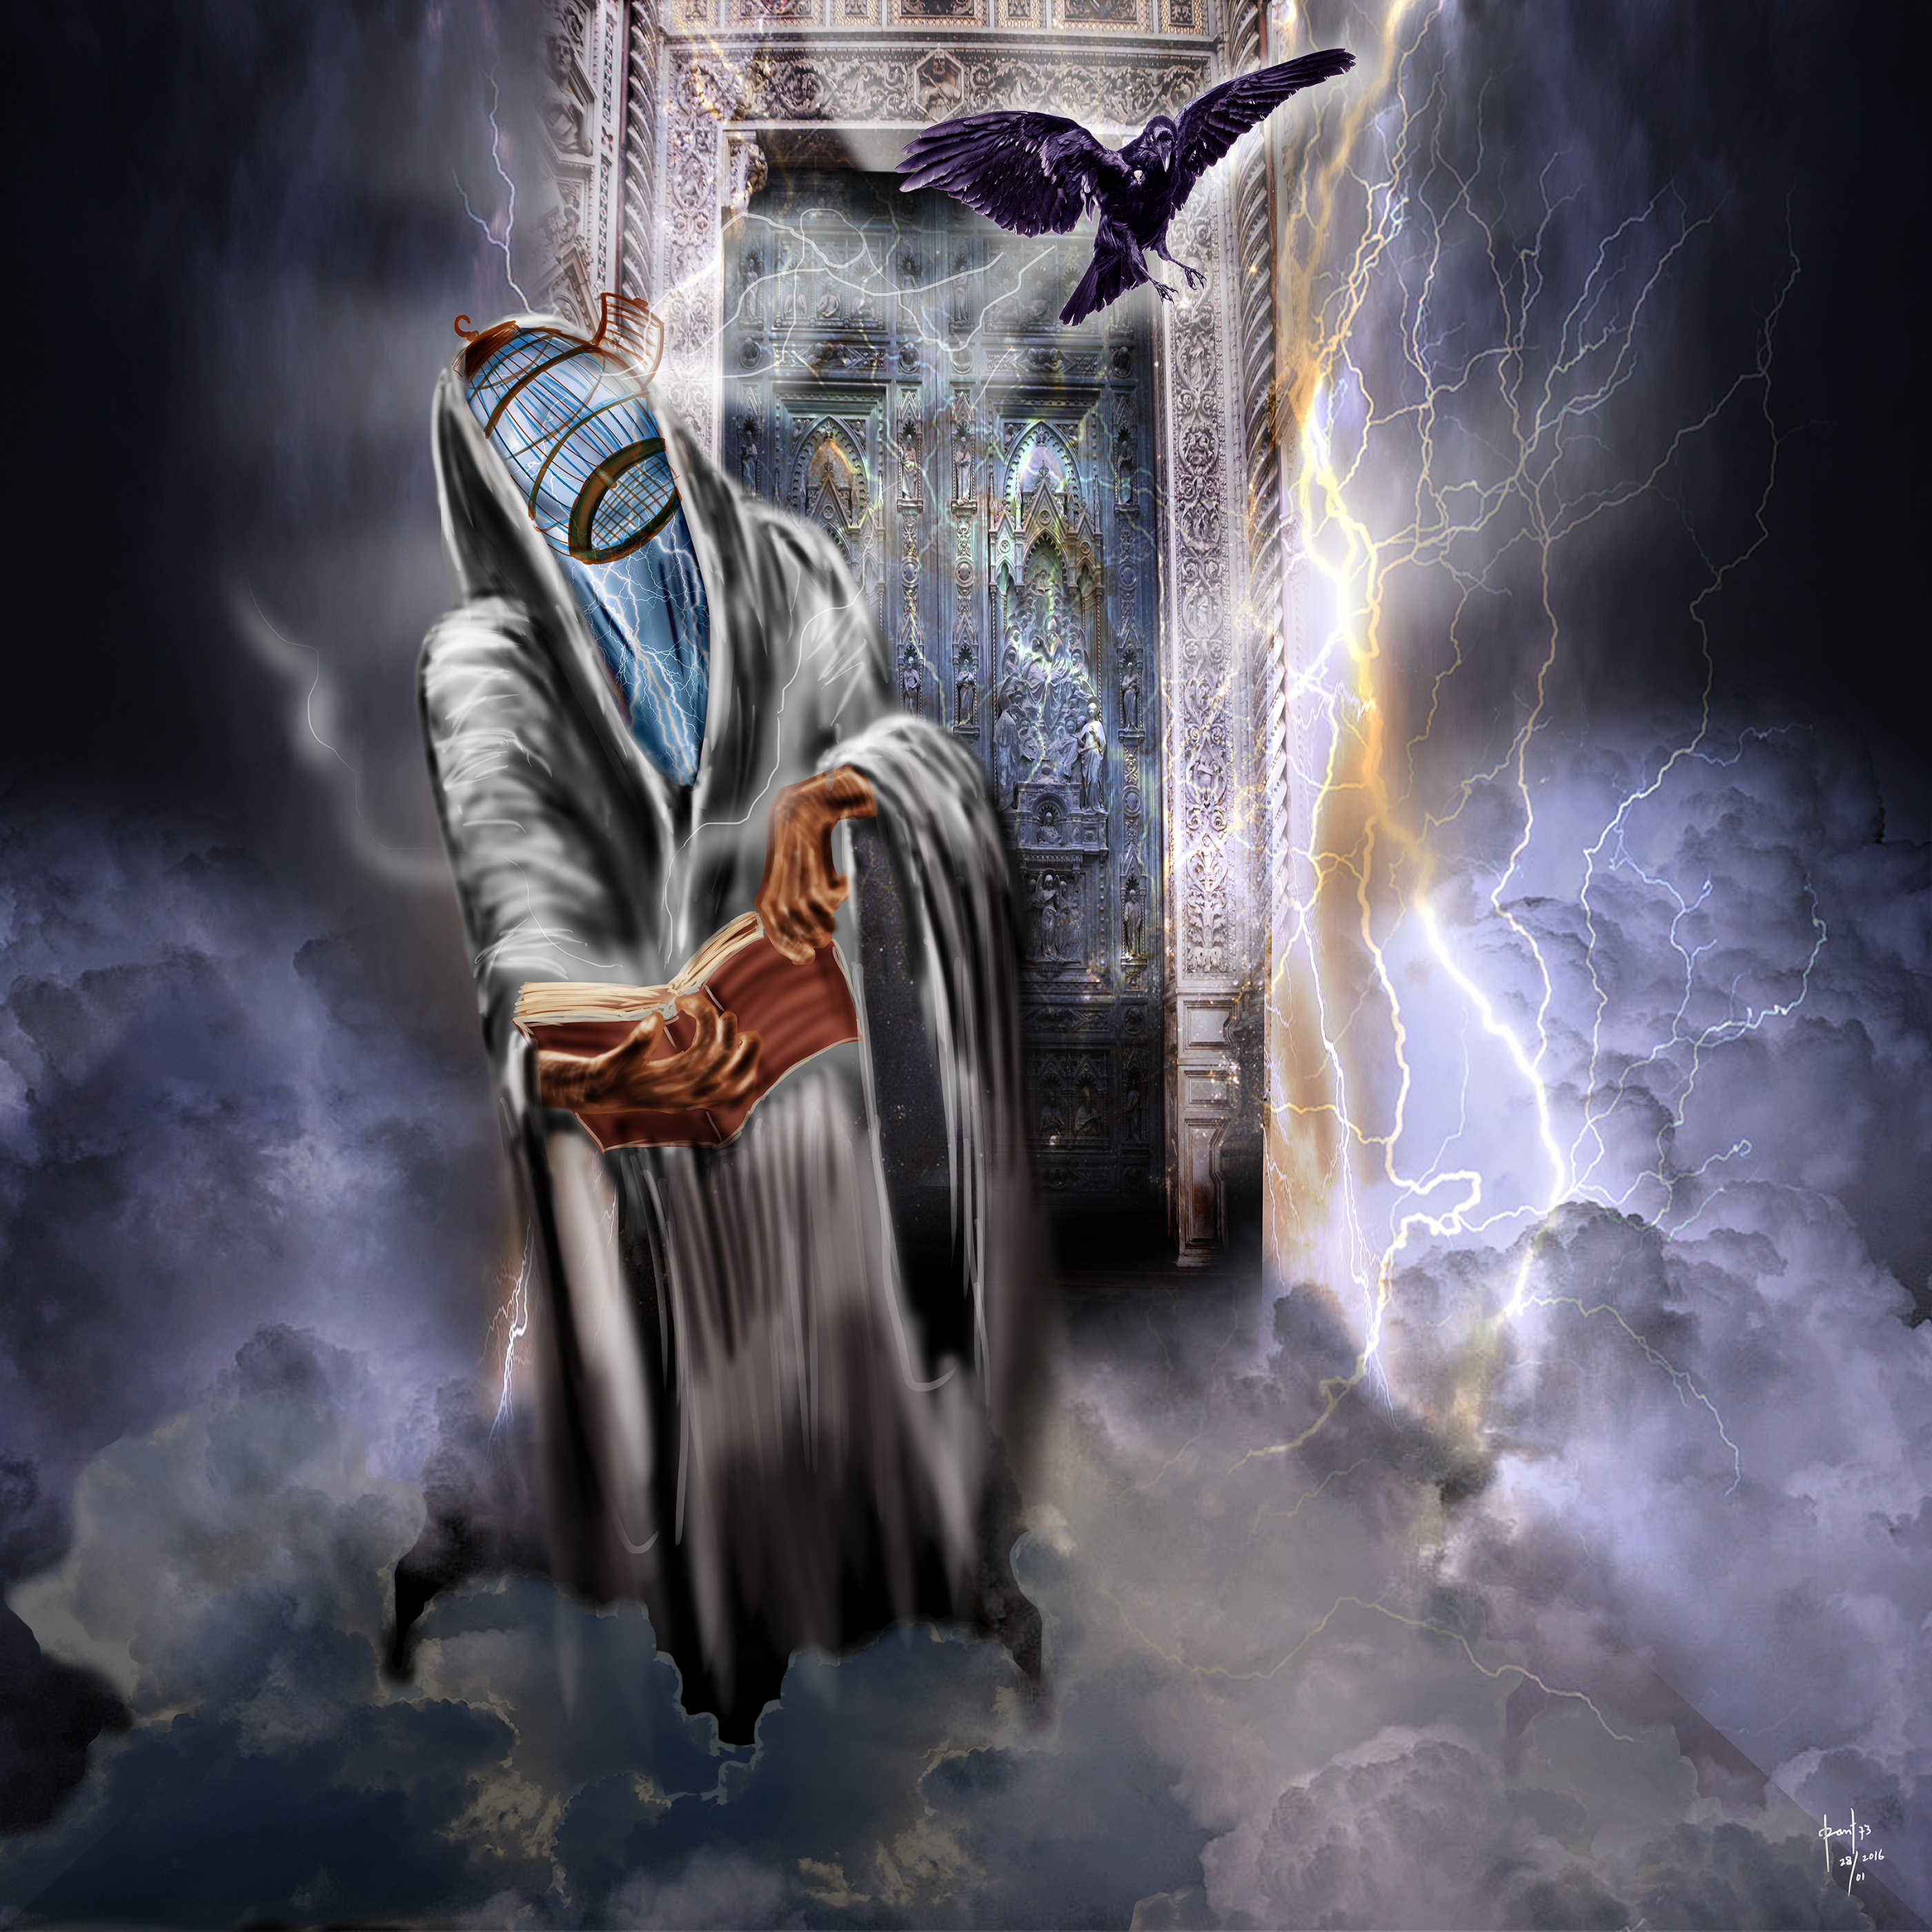
shadow, darkness, black, death, angel, surrealism, headstone, photoshop, raven, surrealismo, digitalarts, screenshot, mythology, computer wallpaper